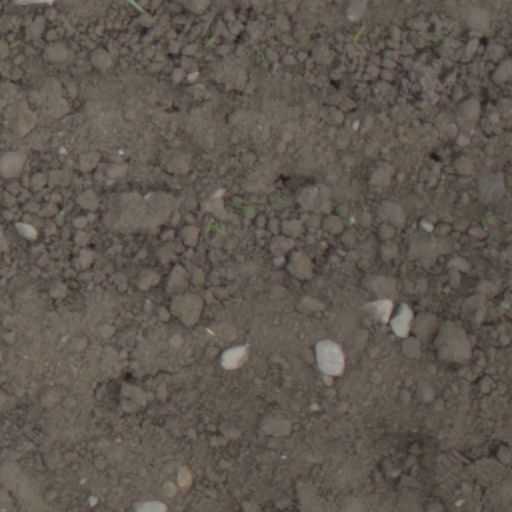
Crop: wheat